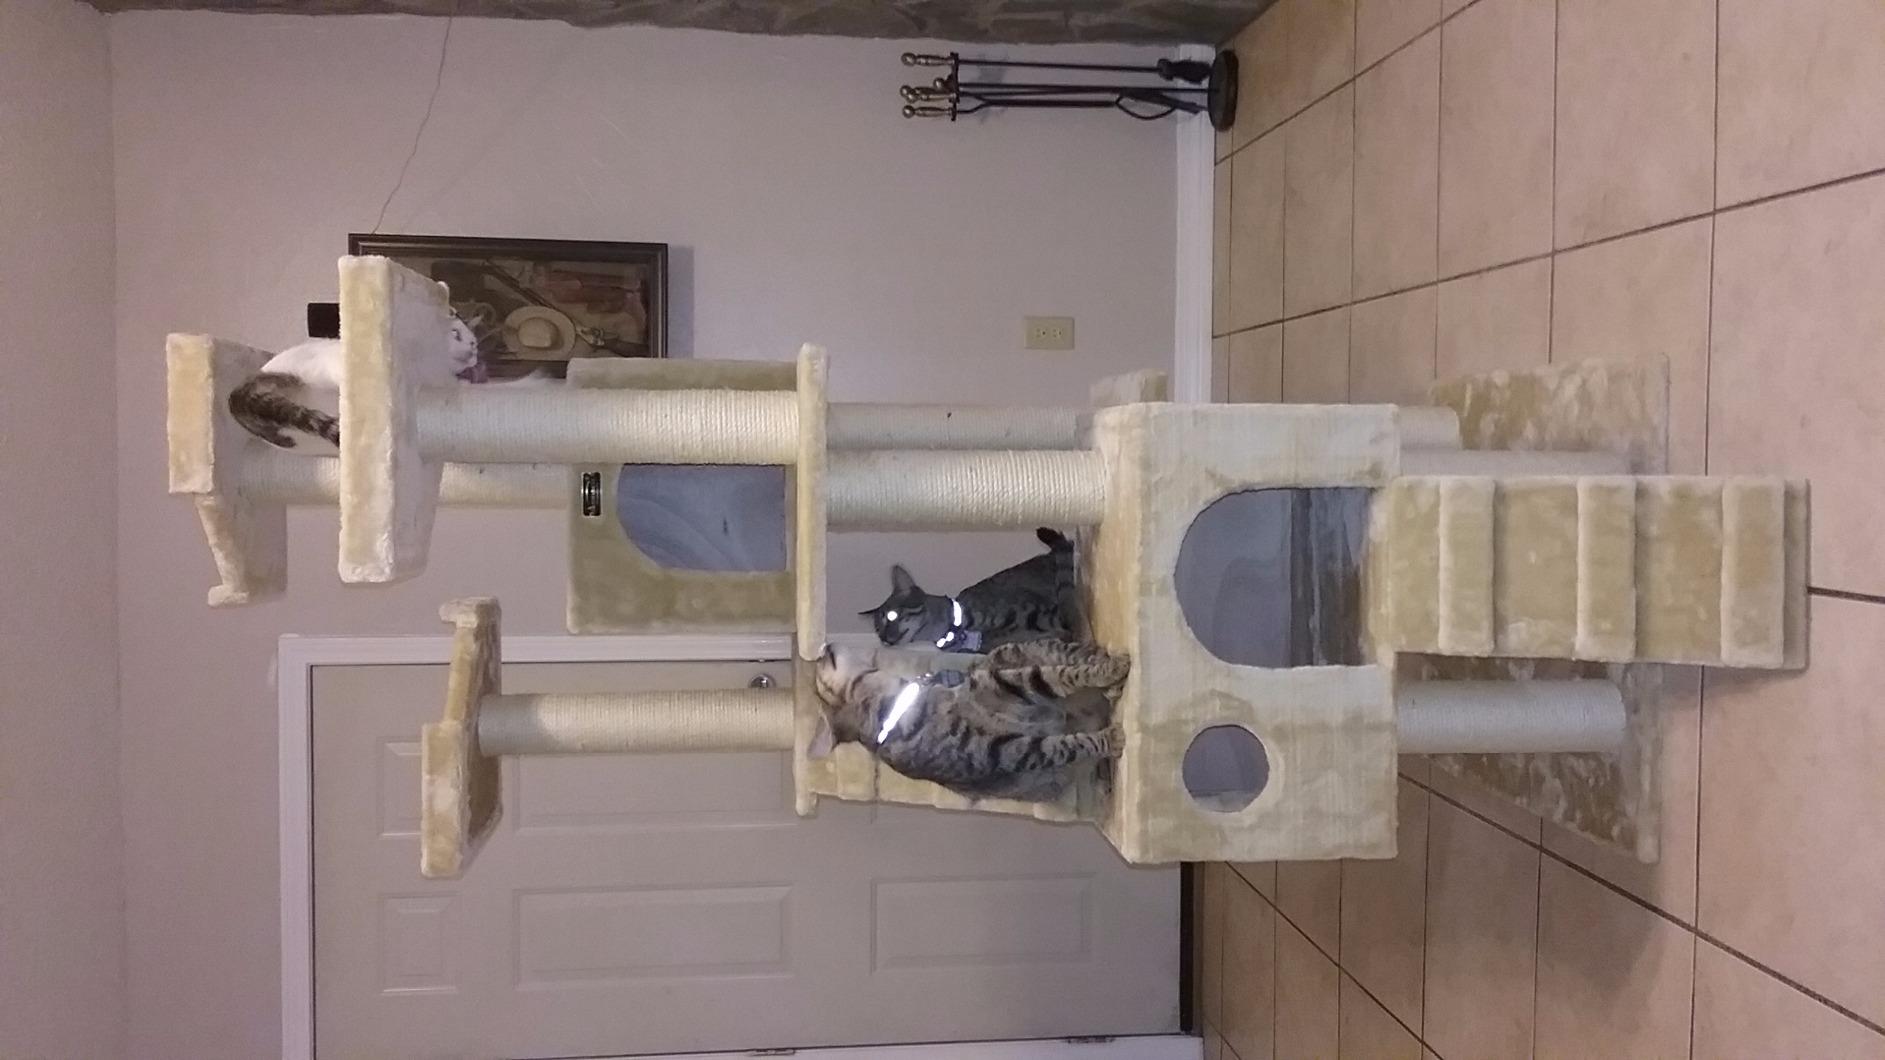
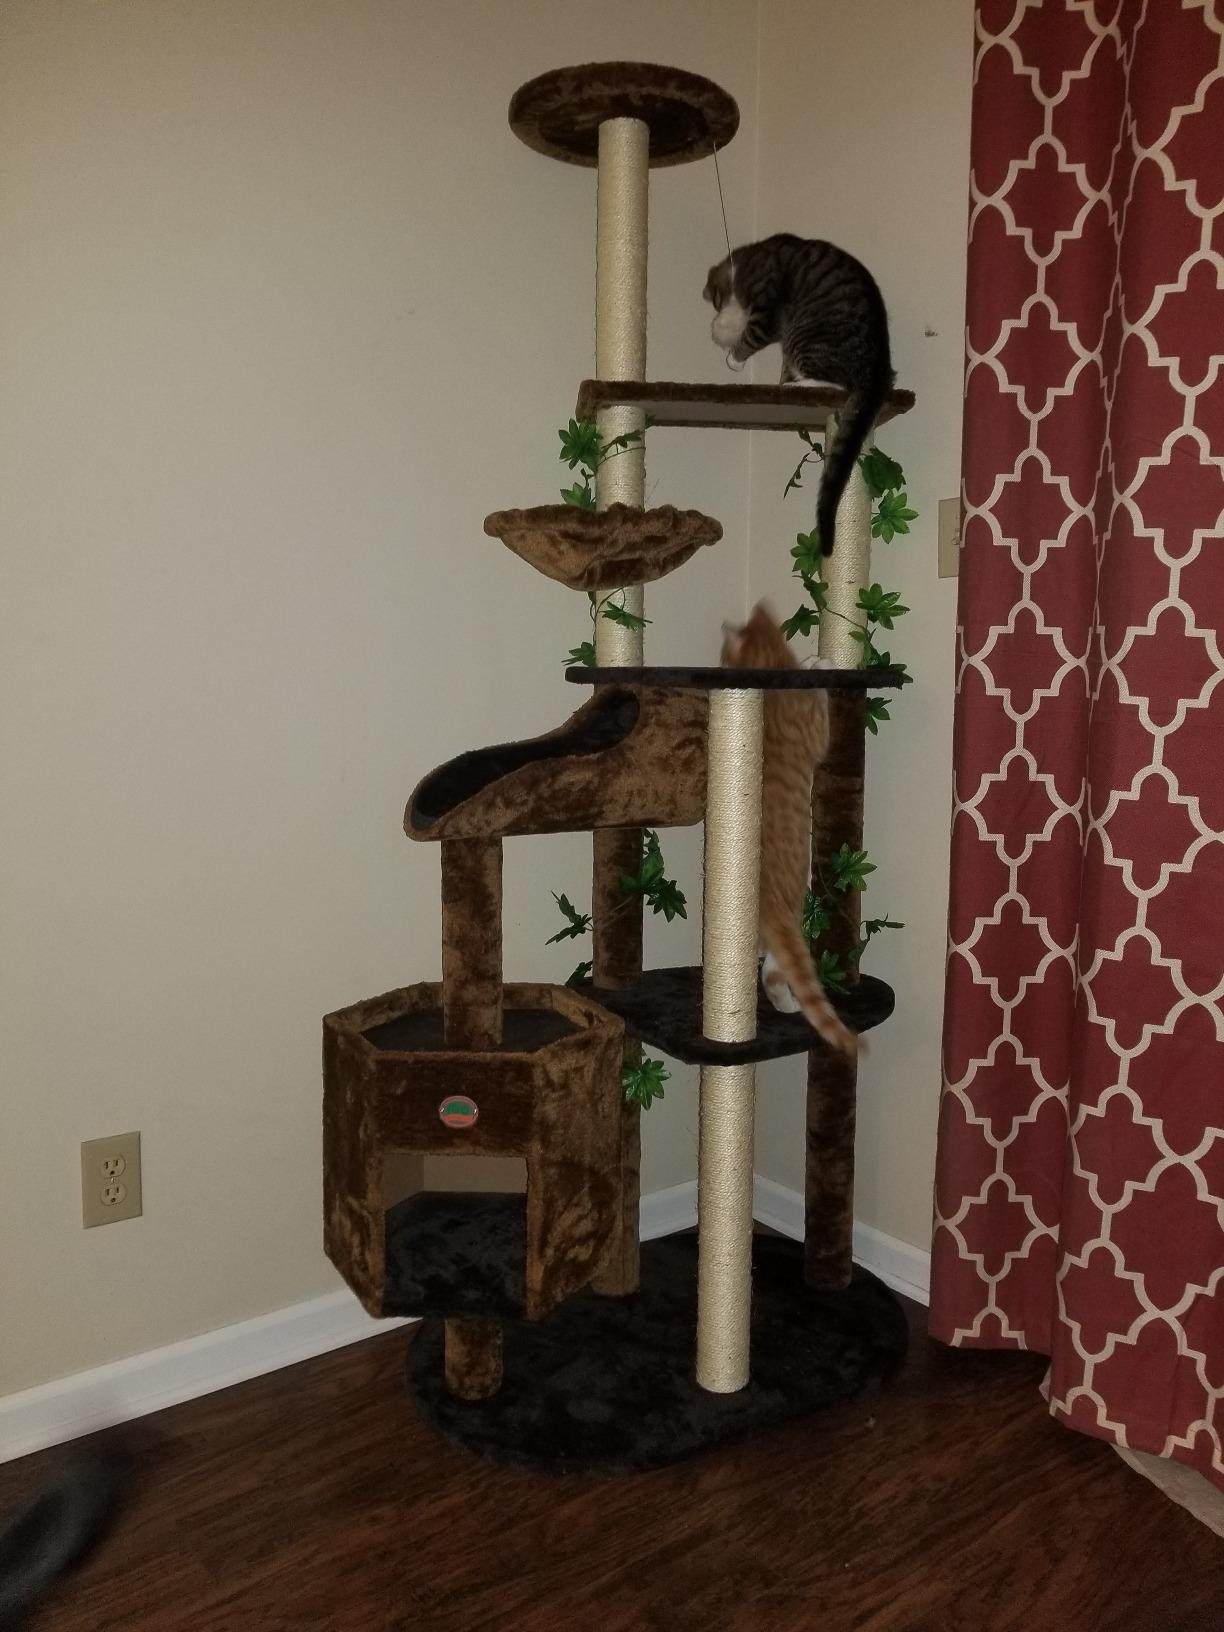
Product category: items_cat tree
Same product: no